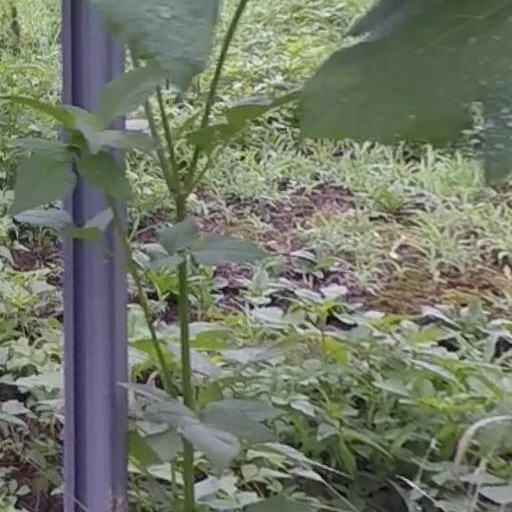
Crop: grape